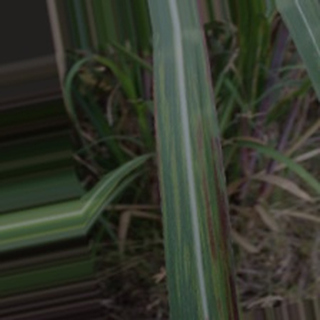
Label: sugarcane_bacterial_blight